John Chamberlain (sculptor)

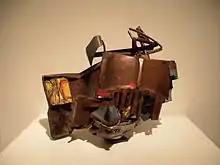
"S", metal, 1959, in the Hirshhorn Museum and Sculpture Garden

John Angus Chamberlain (April 16, 1927 – December 21, 2011), was an American sculptor and filmmaker. At the time of his death he resided and worked on Shelter Island, New York.